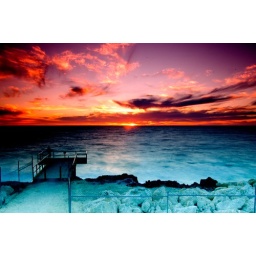
The setting sun painted the sky and clouds in wonderful hues of red and gold